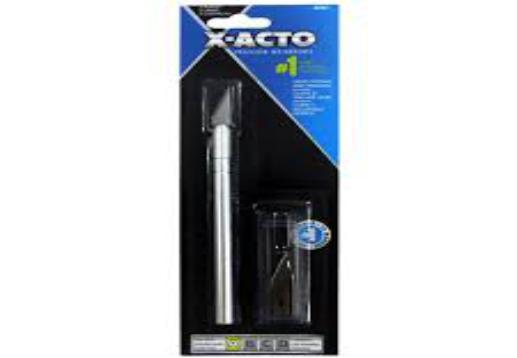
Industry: Necessities